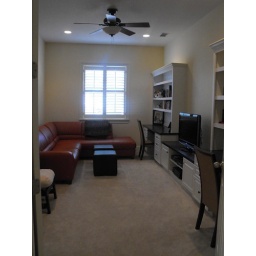
Upstairs family/activity room with 2 built in desks/bookshelves ready for your computers/laptops including adjustable keyboard shelf in each